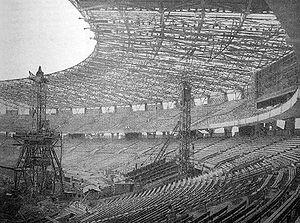
Le stade Gelora Bung Karno officiellement Stadion Utama Gelora Bung Karno, est un stade omnisports situé à Gelora, Tanah Abang, dans le centre de Jakarta en Indonésie. Il peut accueillir jusqu'à 88 306 place assises. Le stade fait partie du Gelora Bung Karno Sports Complex, un complexe sportif.
Le sport en Indonésie est populaire aussi bien au niveau de la participation que du nombre de spectateurs. Les deux sports les plus populaires en Indonésie sont le football et le badminton.